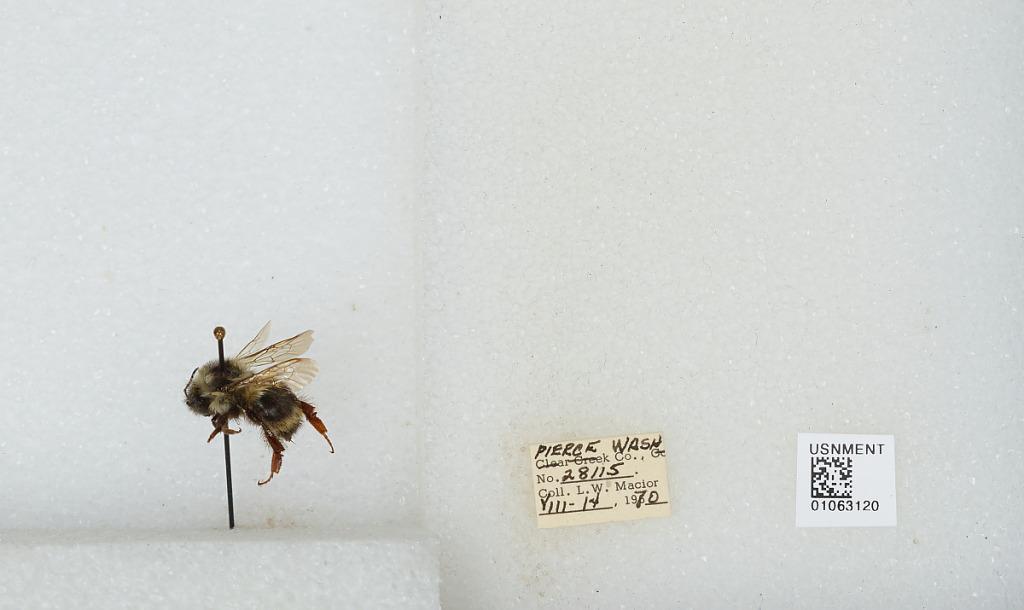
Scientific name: Bombus bifarius nearcticus
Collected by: L. Macior
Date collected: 1970-8-14
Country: United States
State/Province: Washington
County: Pierce
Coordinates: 47.05, -122.12